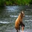
Label: bear